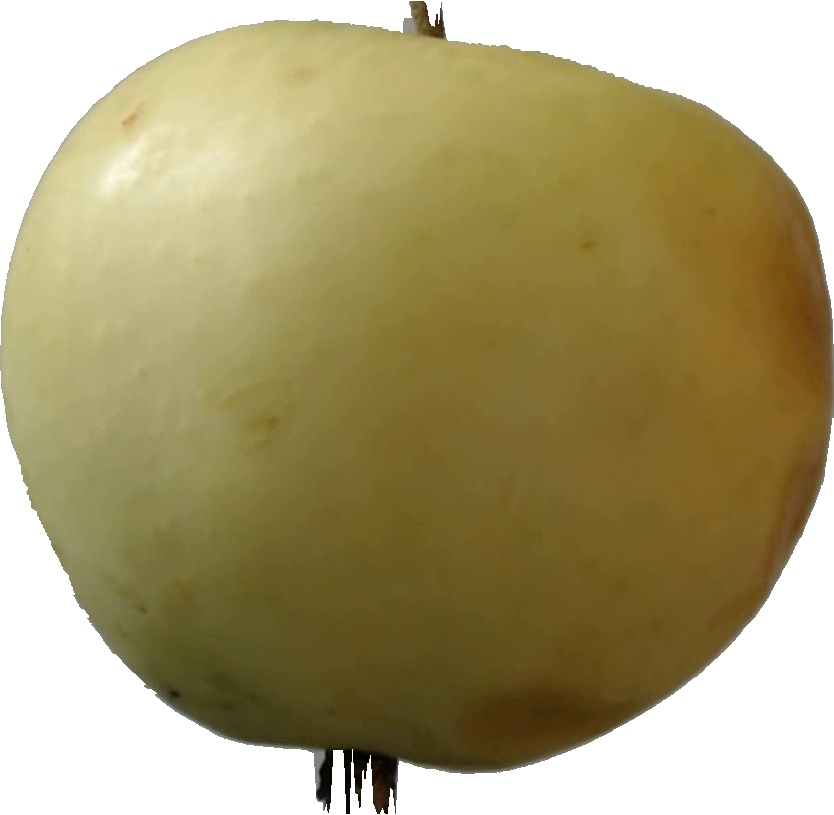
Label: apple_hit_1